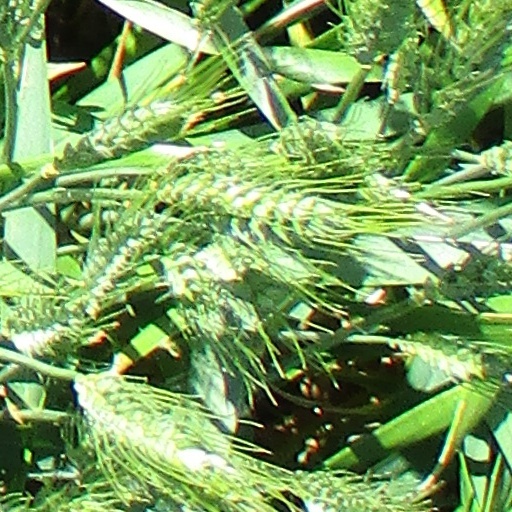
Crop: wheat